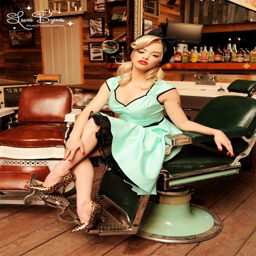
love this dress but i wish they added a black bow at the neckline like the other previous versions